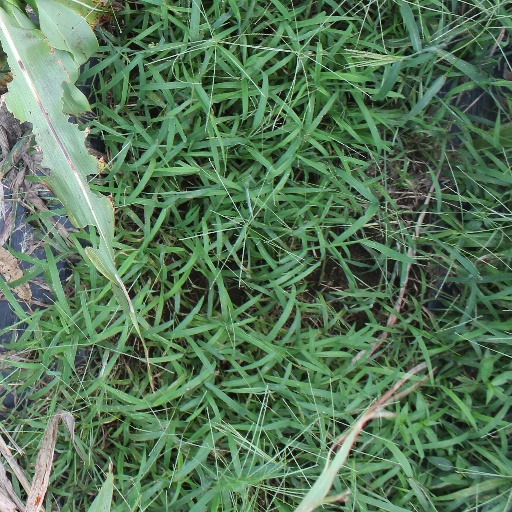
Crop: sorghum